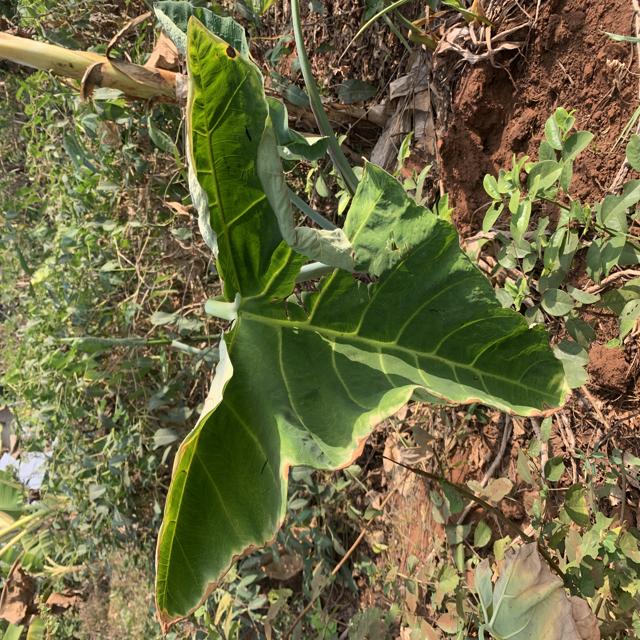
Label: Early_Blight